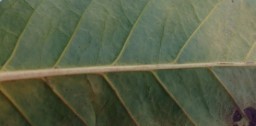
Label: Cerscospora